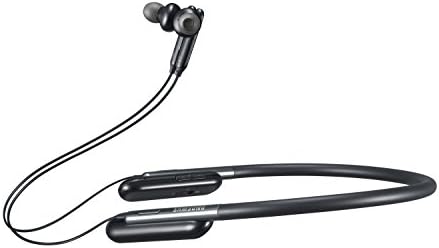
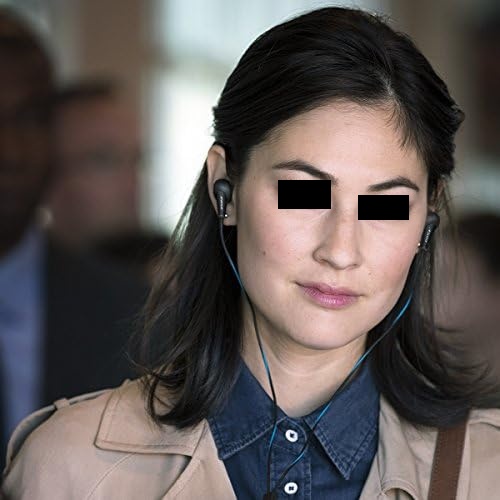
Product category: headphones
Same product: no